Volkswagen Argentina

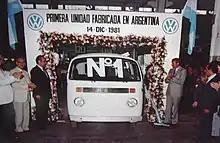
In 1981 VW Argentina produced the first "Combi" (Type 2 model)

Volkswagen introduced its first utility vehicles in 1982, producing the 2nd. generation of the Transporter (renamed "Combi" locally). The Combi was produced until 1990 in three versions: minivan, panel van, and pickup. The minibus version was the most popular with 11,331 units produced while the pickup was discontinued in 1986.